Compagnie minière de Carmaux

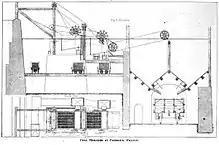
Coal breaker at Carmaux 1889

From the second half of the 19th century wages were relatively high and the miners could even enjoy retirement after their working career.